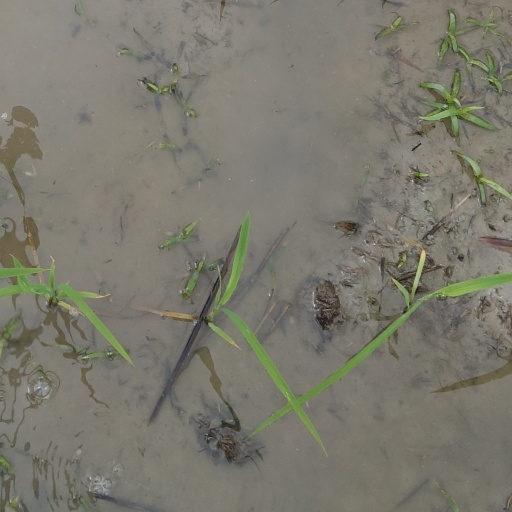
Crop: rice